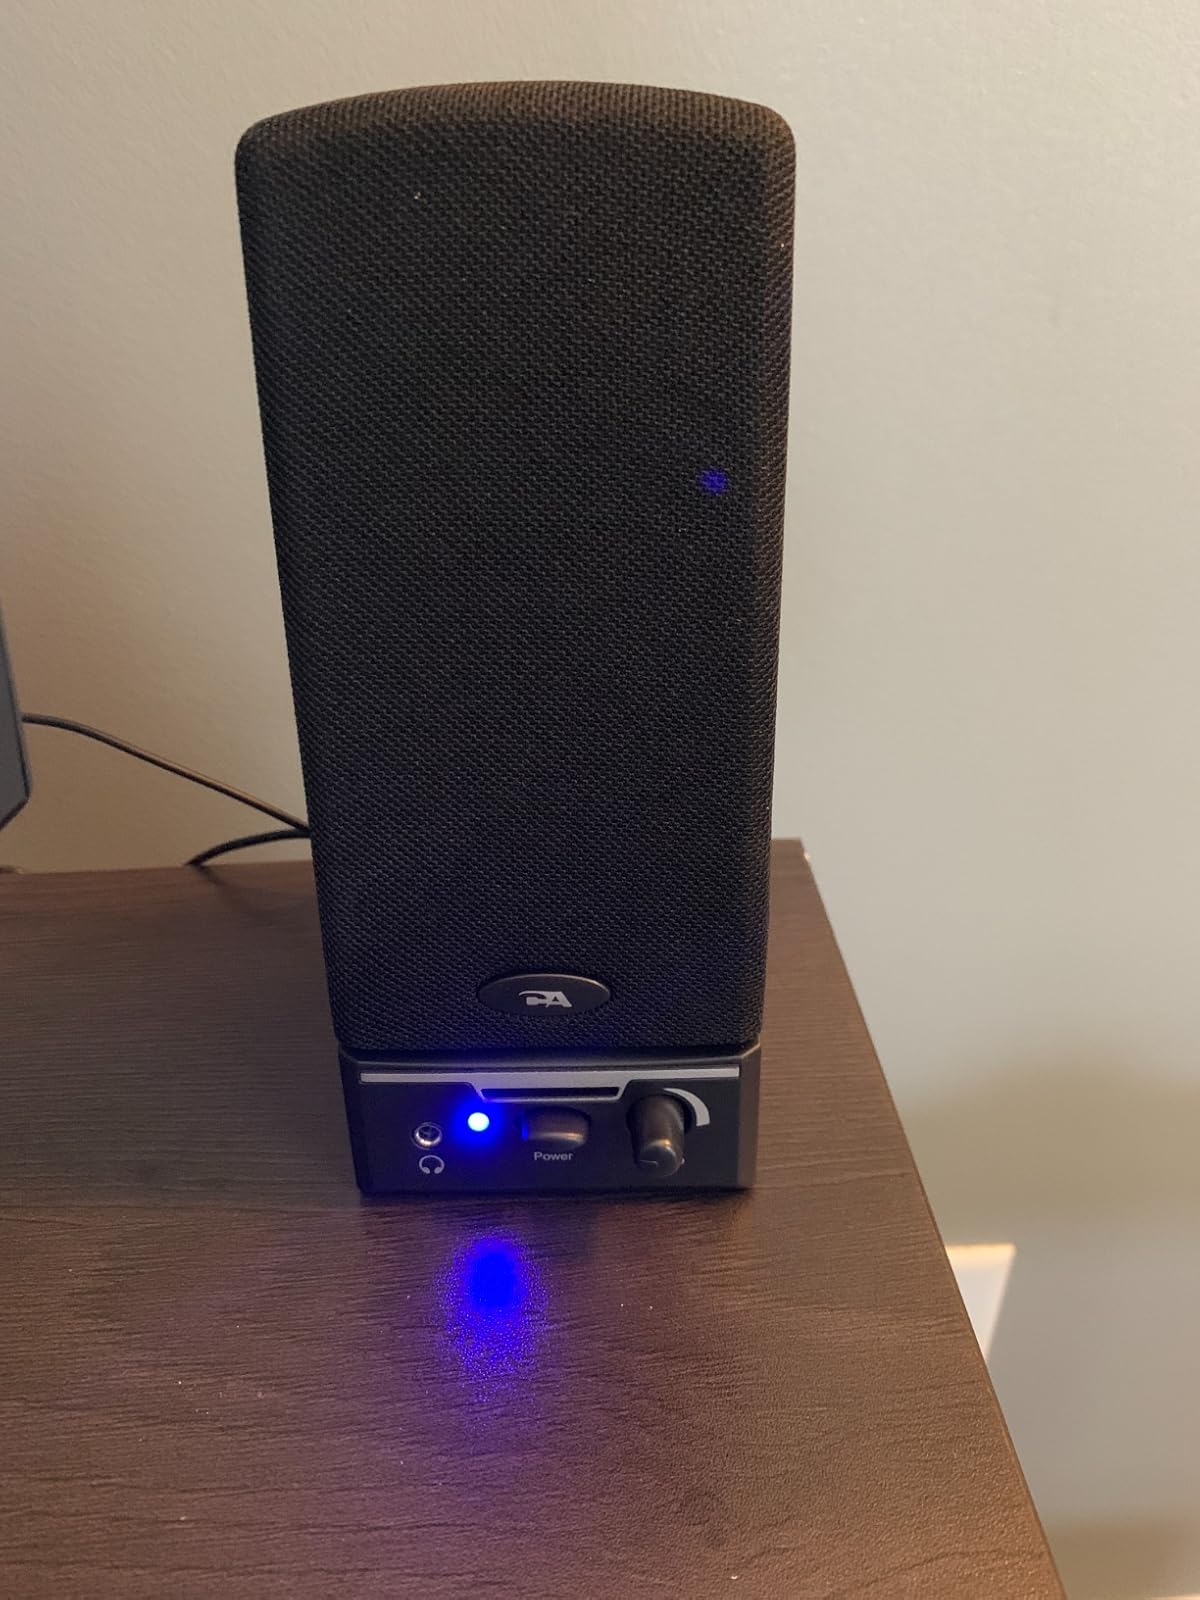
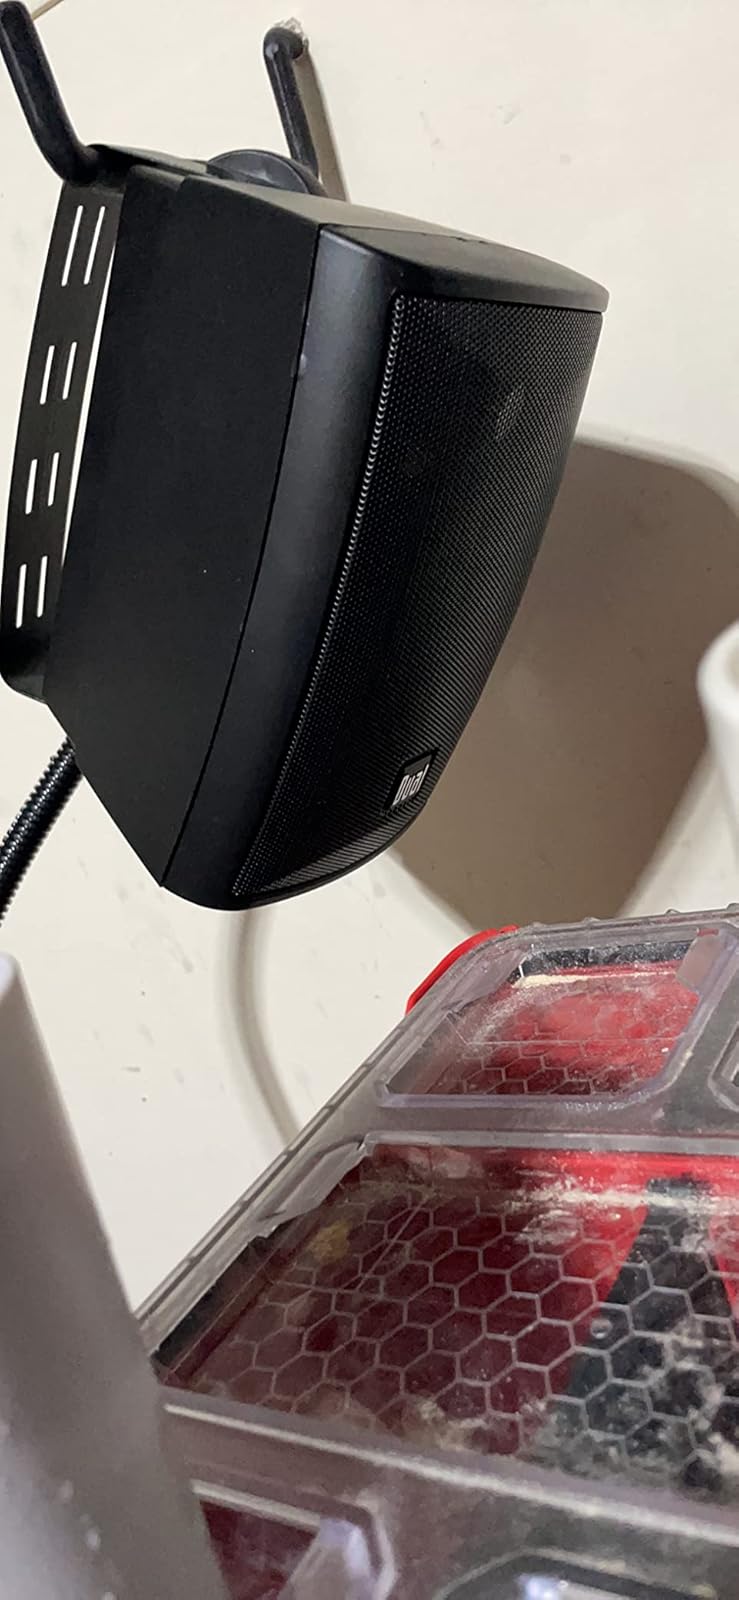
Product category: speaker
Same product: no